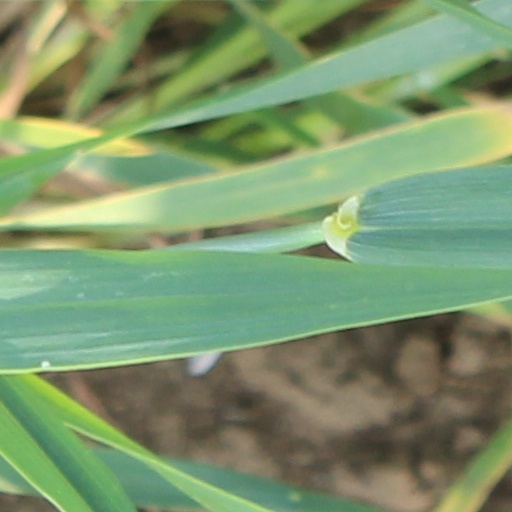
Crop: wheat